Anthony Zarb

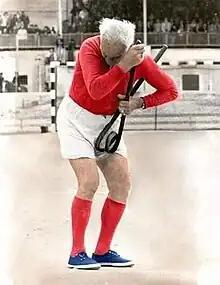
Anthony 'il-Walker' Zarb performing at the Empire Stadium in Gzira in his later years.

Zarb started his performing strongman career during the late 1920s. At the beginning of his career Zarb began performing at a number of venues around Malta, including at festivals, fairs and at the Blue Arena in Zabbar, Malta. Later during his performing career he performed at the Empire Stadium in Gzira, Malta where he would perform steel bending shows during football matches at half-time, sometimes in front of crowds of over 20,000 people. Zarb's shows were almost always dedicated to raising money for charity. During his performances Zarb performed feats of strength related to bending steel. Some of Zarb's steel bending feats involved him consistently following the same routine which enabled him to scroll steel. He would first display a two-inch-thick straight iron rod to everyone in attendance. Following this he would bend it under his knee, bending it to an acute angle. Zarb would then bend the iron rod further with his own hands until it formed a circle, at which point he applied further pressure on his thigh to cause the ends of each side to protrude straight from the circle. Zarb continued performing into his later years eventually retiring in the 1970s.